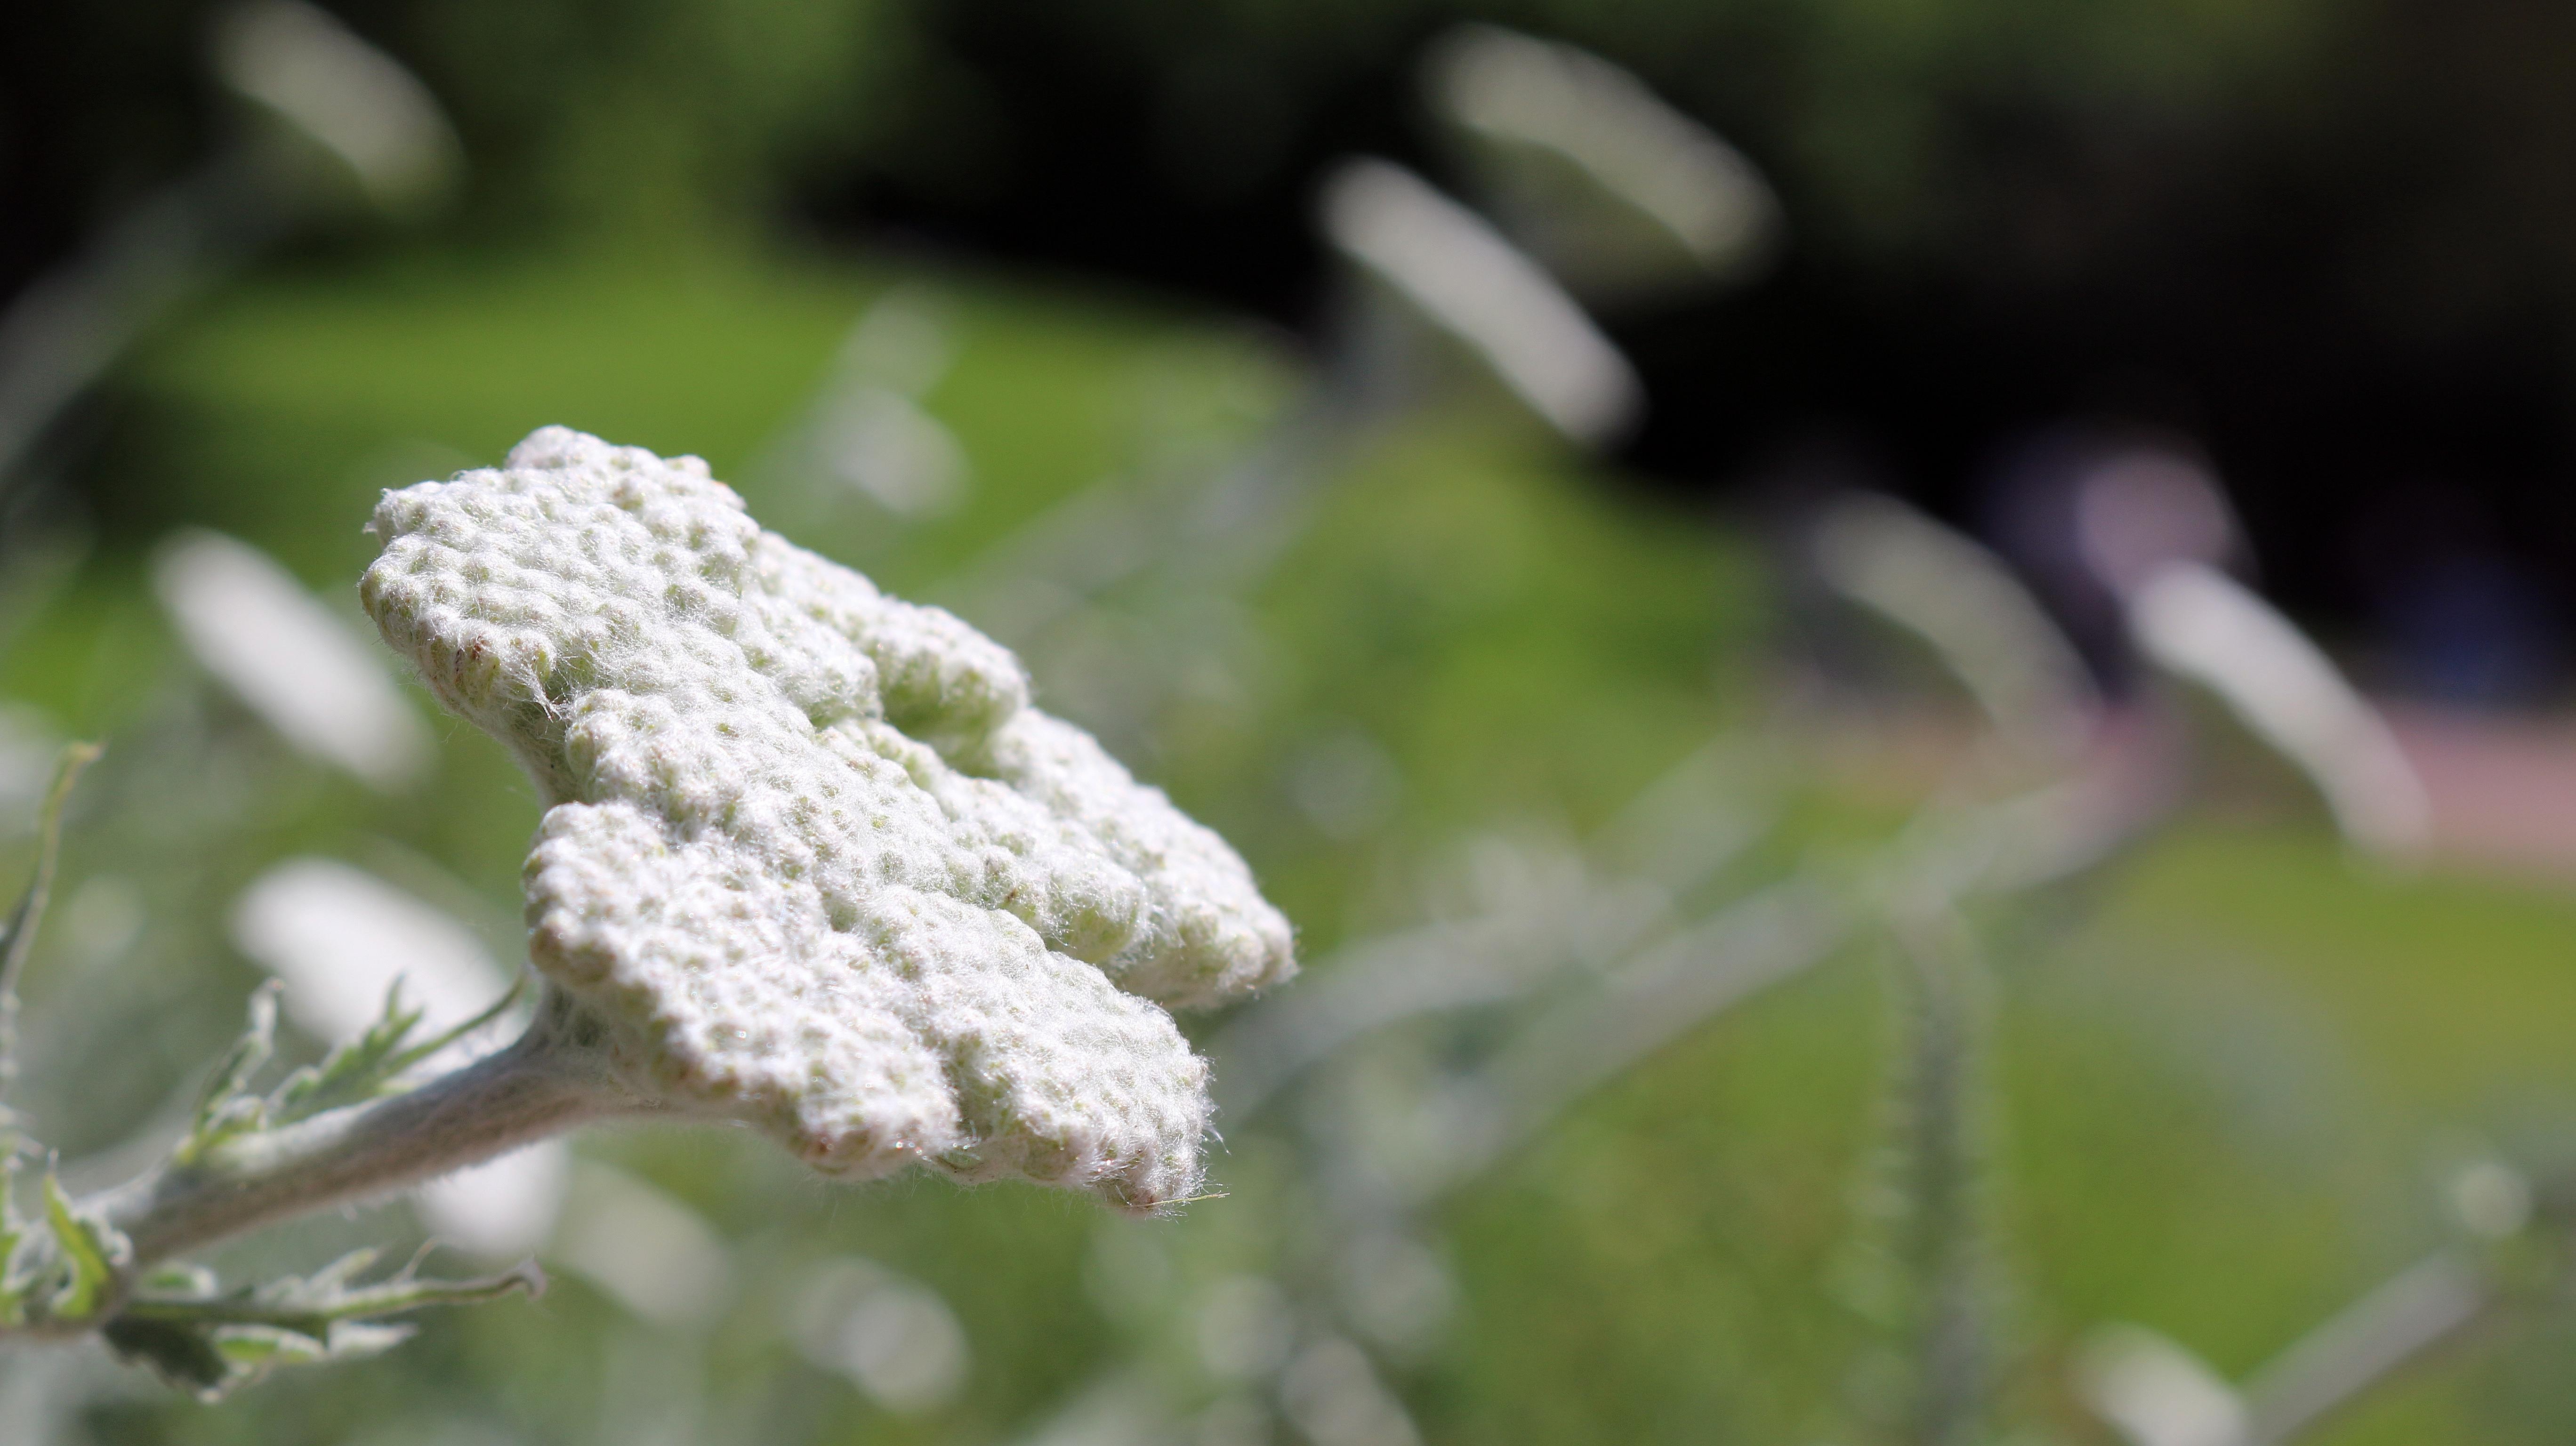
nature, grass, branch, blossom, plant, white, photography, meadow, leaf, flower, frost, summer, spring, green, macro, botany, flora, wildflower, flowers, close up, shrub, macro photography, flowering plant, plant stem, land plant